Ward Pinkett

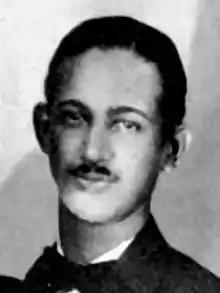
Pinkett in 1933

William Ward Pinkett, Jr. (April 29, 1906 – March 15, 1937) was an American jazz trumpeter and scat vocalist during the Harlem Renaissance. A respected sideman recognized as a "hot" trumpet and with a versatile ear, he played and recorded with some of the greatest jazzmen of the era, including King Oliver, Jimmy Johnson, Chick Webb and Jelly Roll Morton. His career was cut short by alcoholism.